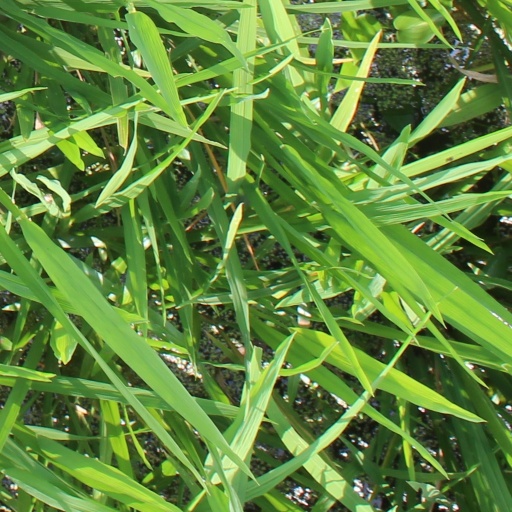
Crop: rice